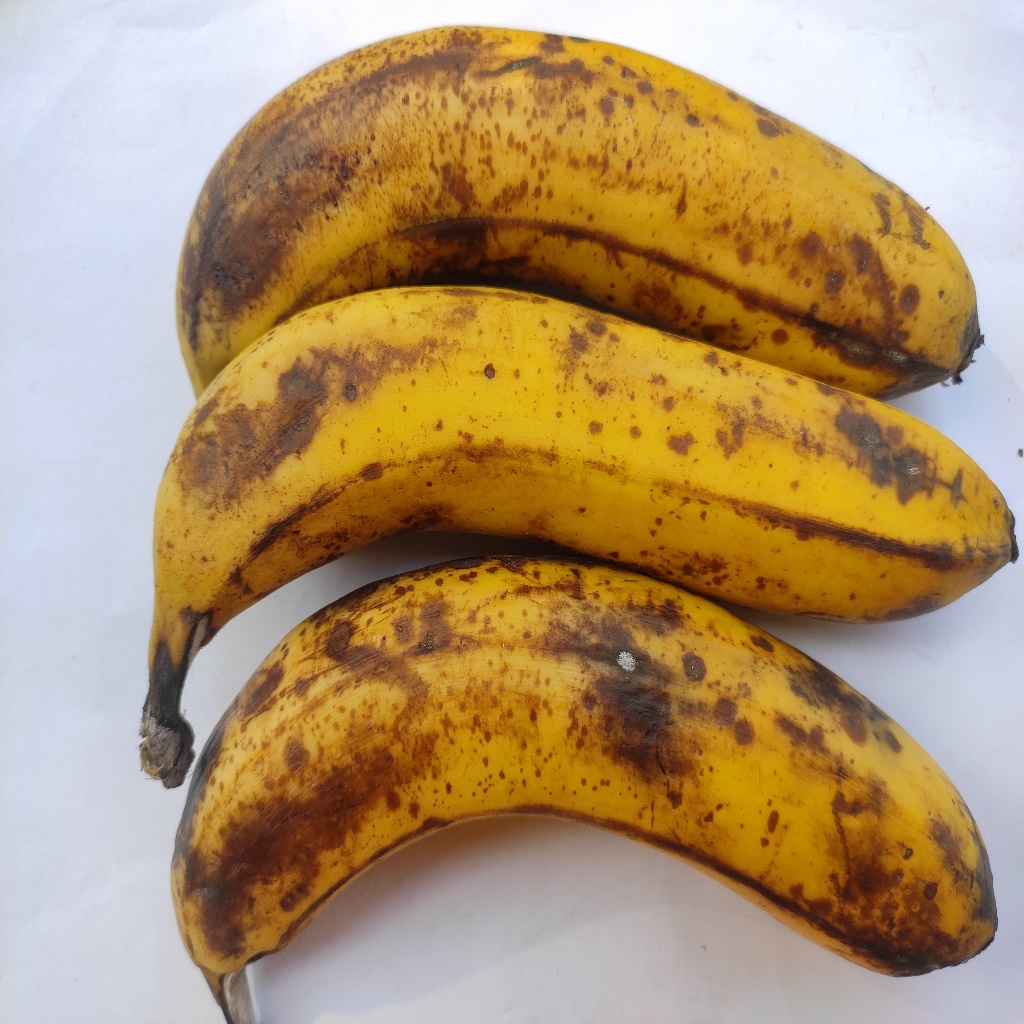
Crop: banana
Quality class: Defect